The Man Who Killed Hitler and Then the Bigfoot

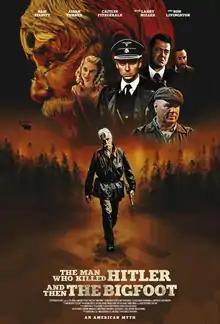
Theatrical release poster

The Man Who Killed Hitler and Then the Bigfoot is a 2018 American adventure drama film written, co-produced and directed by Robert D. Krzykowski in his feature debut, and starring Sam Elliott, Aidan Turner, Larry Miller, Ron Livingston, and Caitlin FitzGerald.